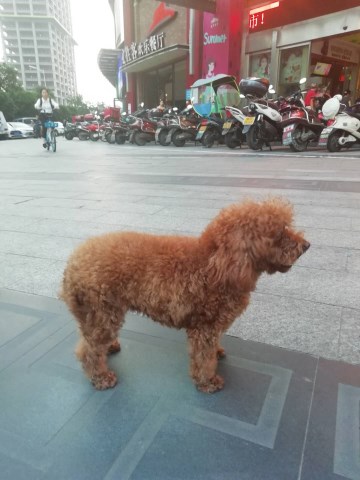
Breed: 2925-n000114-toy_poodle